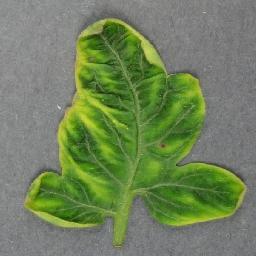
Label: Tomato___Tomato_Yellow_Leaf_Curl_Virus